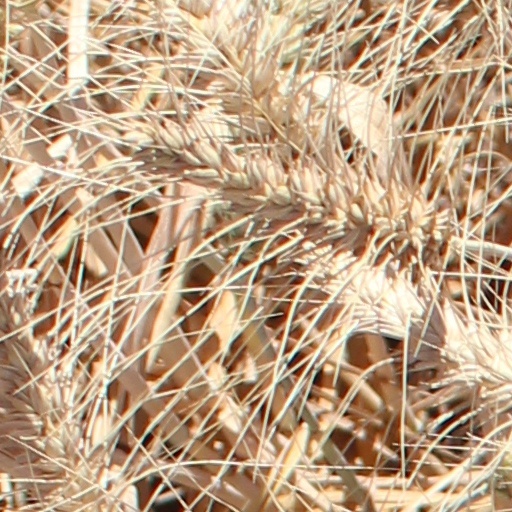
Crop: wheat